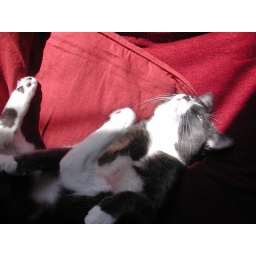
Timmy in the red chair